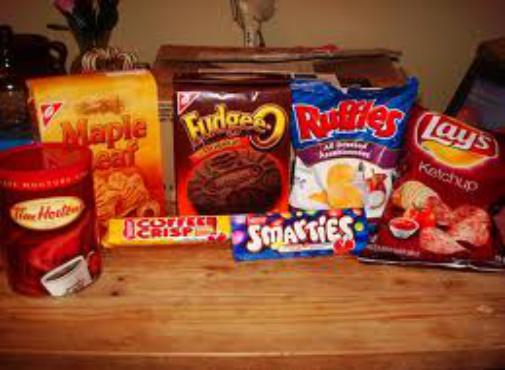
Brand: Fudgee-O
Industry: Food